Café de la Paix

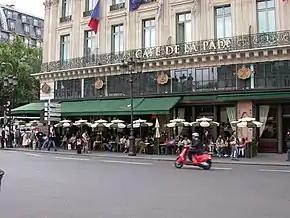

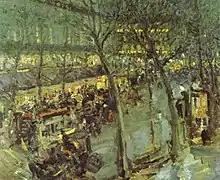
Painting by Konstantin Korovin, 1906

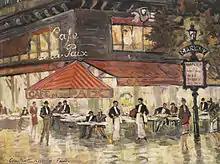
Another view by Korovin

The Café de la Paix is a famous café located on the northwest corner of the intersection of the Boulevard des Capucines and the Place de l'Opéra, in the 9th arrondissement of Paris, France. Designed in the Napoleon III style by the architect , who also designed the historic Grand Hôtel in which the café is located, its florid interior decorations, historic location, and high-profile clientele have all brought it international recognition as a site of great cultural significance.